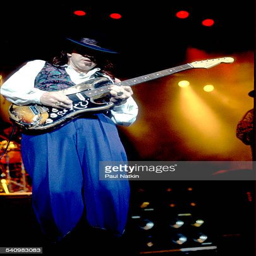
blues artist plays guitar as he performs onstage